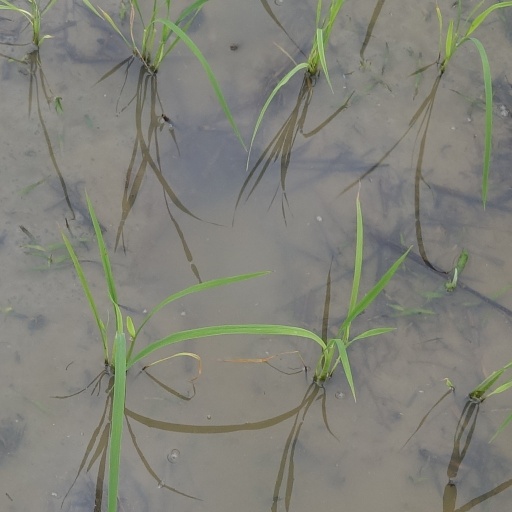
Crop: rice